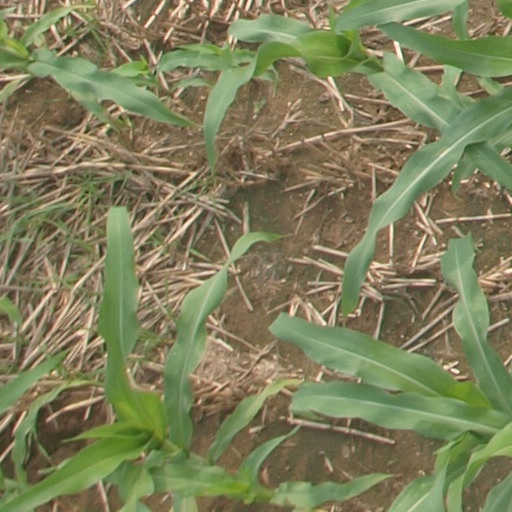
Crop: maize; corn